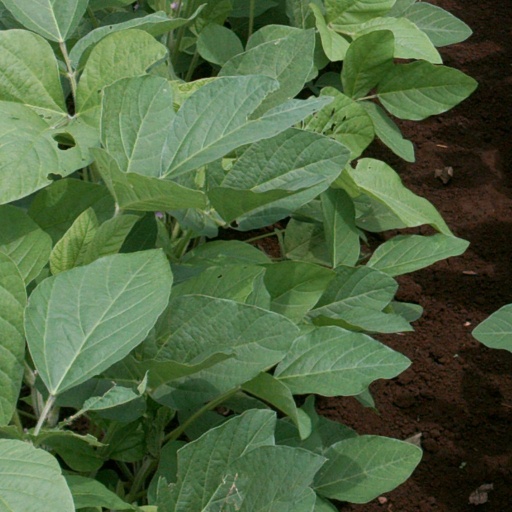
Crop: soybean